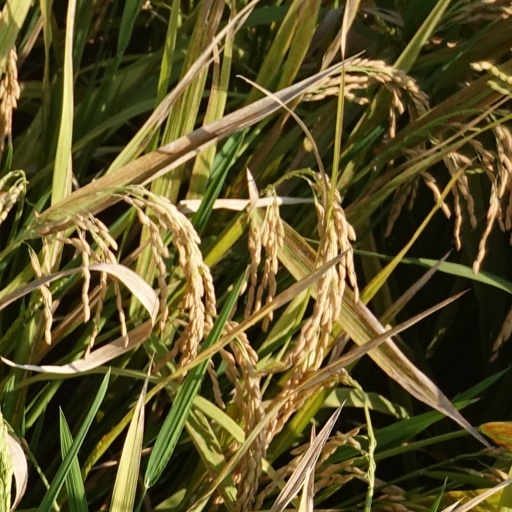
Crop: rice